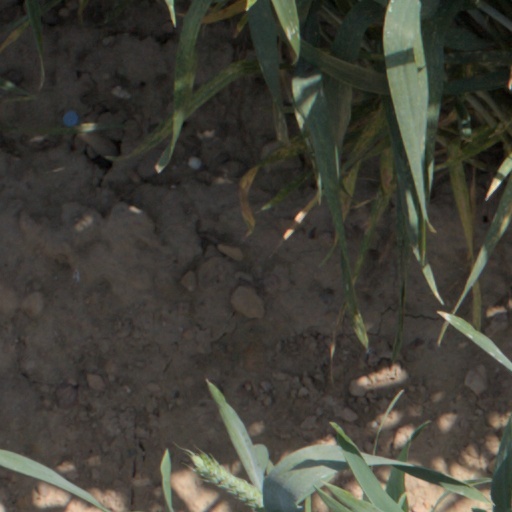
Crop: wheat